SS Cayuga

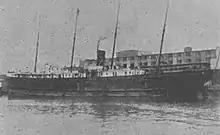
"Cayuga" in 1892

Commissioned by Buffalo's Lehigh Valley Transit Company whose fleet was managed by John Gordon and later W.P. Henry, "Cayuga" was launched on April 2, 1889 as yard number 24, and made her maiden voyage in May that same year. Although her home port was Buffalo, she was initially enrolled in Cleveland on May 31, 1889. She was re-enrolled in Buffalo on June 3, 1889. She carried package freight on her regular route between Buffalo and Chicago and made stops in Milwaukee, Wisconsin, and Gladstone, Michigan.